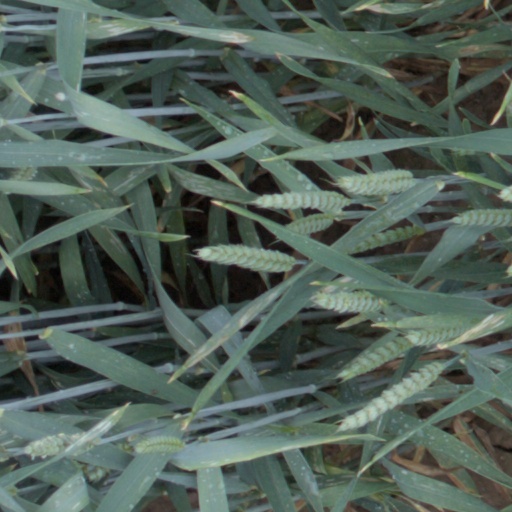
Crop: wheat